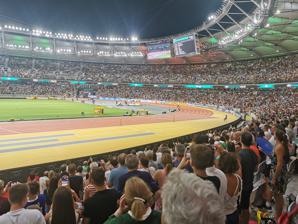
Building: National Athletics Centre (Budapest)
Country: Hungary
Year built: 2023
Track and field stadium in Budapest, Hungary National Athletics Centre Nemzeti Atlétikai Központ National Athletics Centre in 27 August 2023 Full name National Athletics Centre Location Budapest , Hungary Coordinates 47°27′48″N 19°4′12″E / 47.46333°N 19.07000°E / 47.46333; 19.07000 Owner Hungarian Athletics Association (MASZ) Capacity 36,000 Surface Grass infield Construction Opened 17 June 2023 Construction cost HUF 246 billion (€658 million) Architect FERENCZ, Marcel - NAPUR Architect Kft Tenants Hungarian Athletics Association (2023–present) The National Athletics Centre ( Hungarian : Nemzeti Atlétikai Központ , pronounced [ˈnɛmzɛti ˈɒtleːtikɒji ˈkøspont] ) is a track and field stadium in Budapest , Hungary . It has held the 2023 World Athletics Championships . The stadium was built on the eastern bank of the Danube River south of central Budapest , with a capacity of 36,000 for the championships, which will be reduced to 14,000 for future events. References